Kibbeh

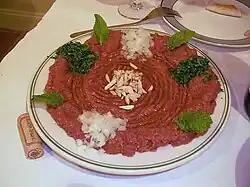
"Kibbeh nayyeh"

"Kibbeh nayyeh" is a raw dish made from a mixture of bulgur, very finely minced lamb or beef similar to steak tartare, and Levantine spices, served on a platter, frequently as part of a "meze" in Lebanon and Syria, garnished with mint leaves and olive oil, and served with green onions or scallions, green hot peppers, and pita/pocket bread or "markouk" bread. Because "kibbeh nayyeh" is raw, it requires high-quality meat to prepare and has been seen as a traditional way to honor guests.